Queen of the Mountains (film)

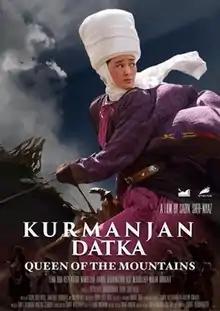
Film poster

Queen of the Mountains is a 2014 Kyrgyzstani epic drama film directed by Sadyk Sher-Niyaz. It was selected as the Kyrgyzstani entry for the Best Foreign Language Film at the 87th Academy Awards, but was not nominated.